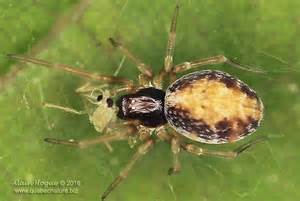
Label: ragno